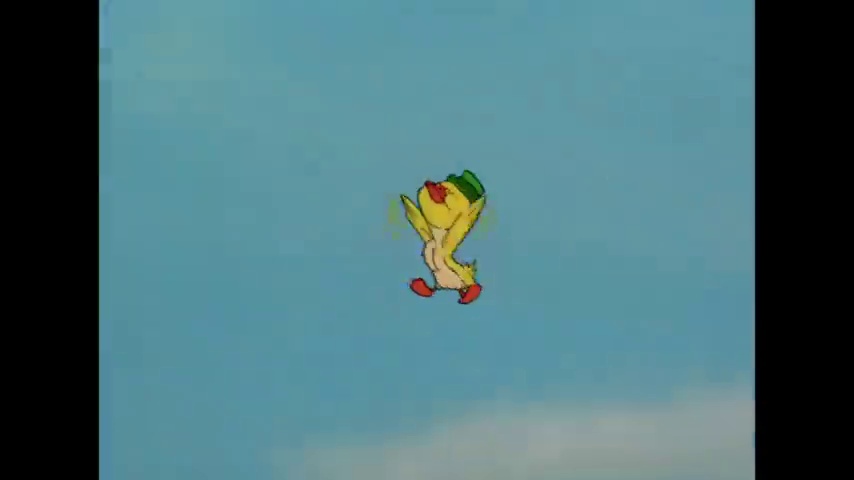
Portrait style: Cartoon Portrait